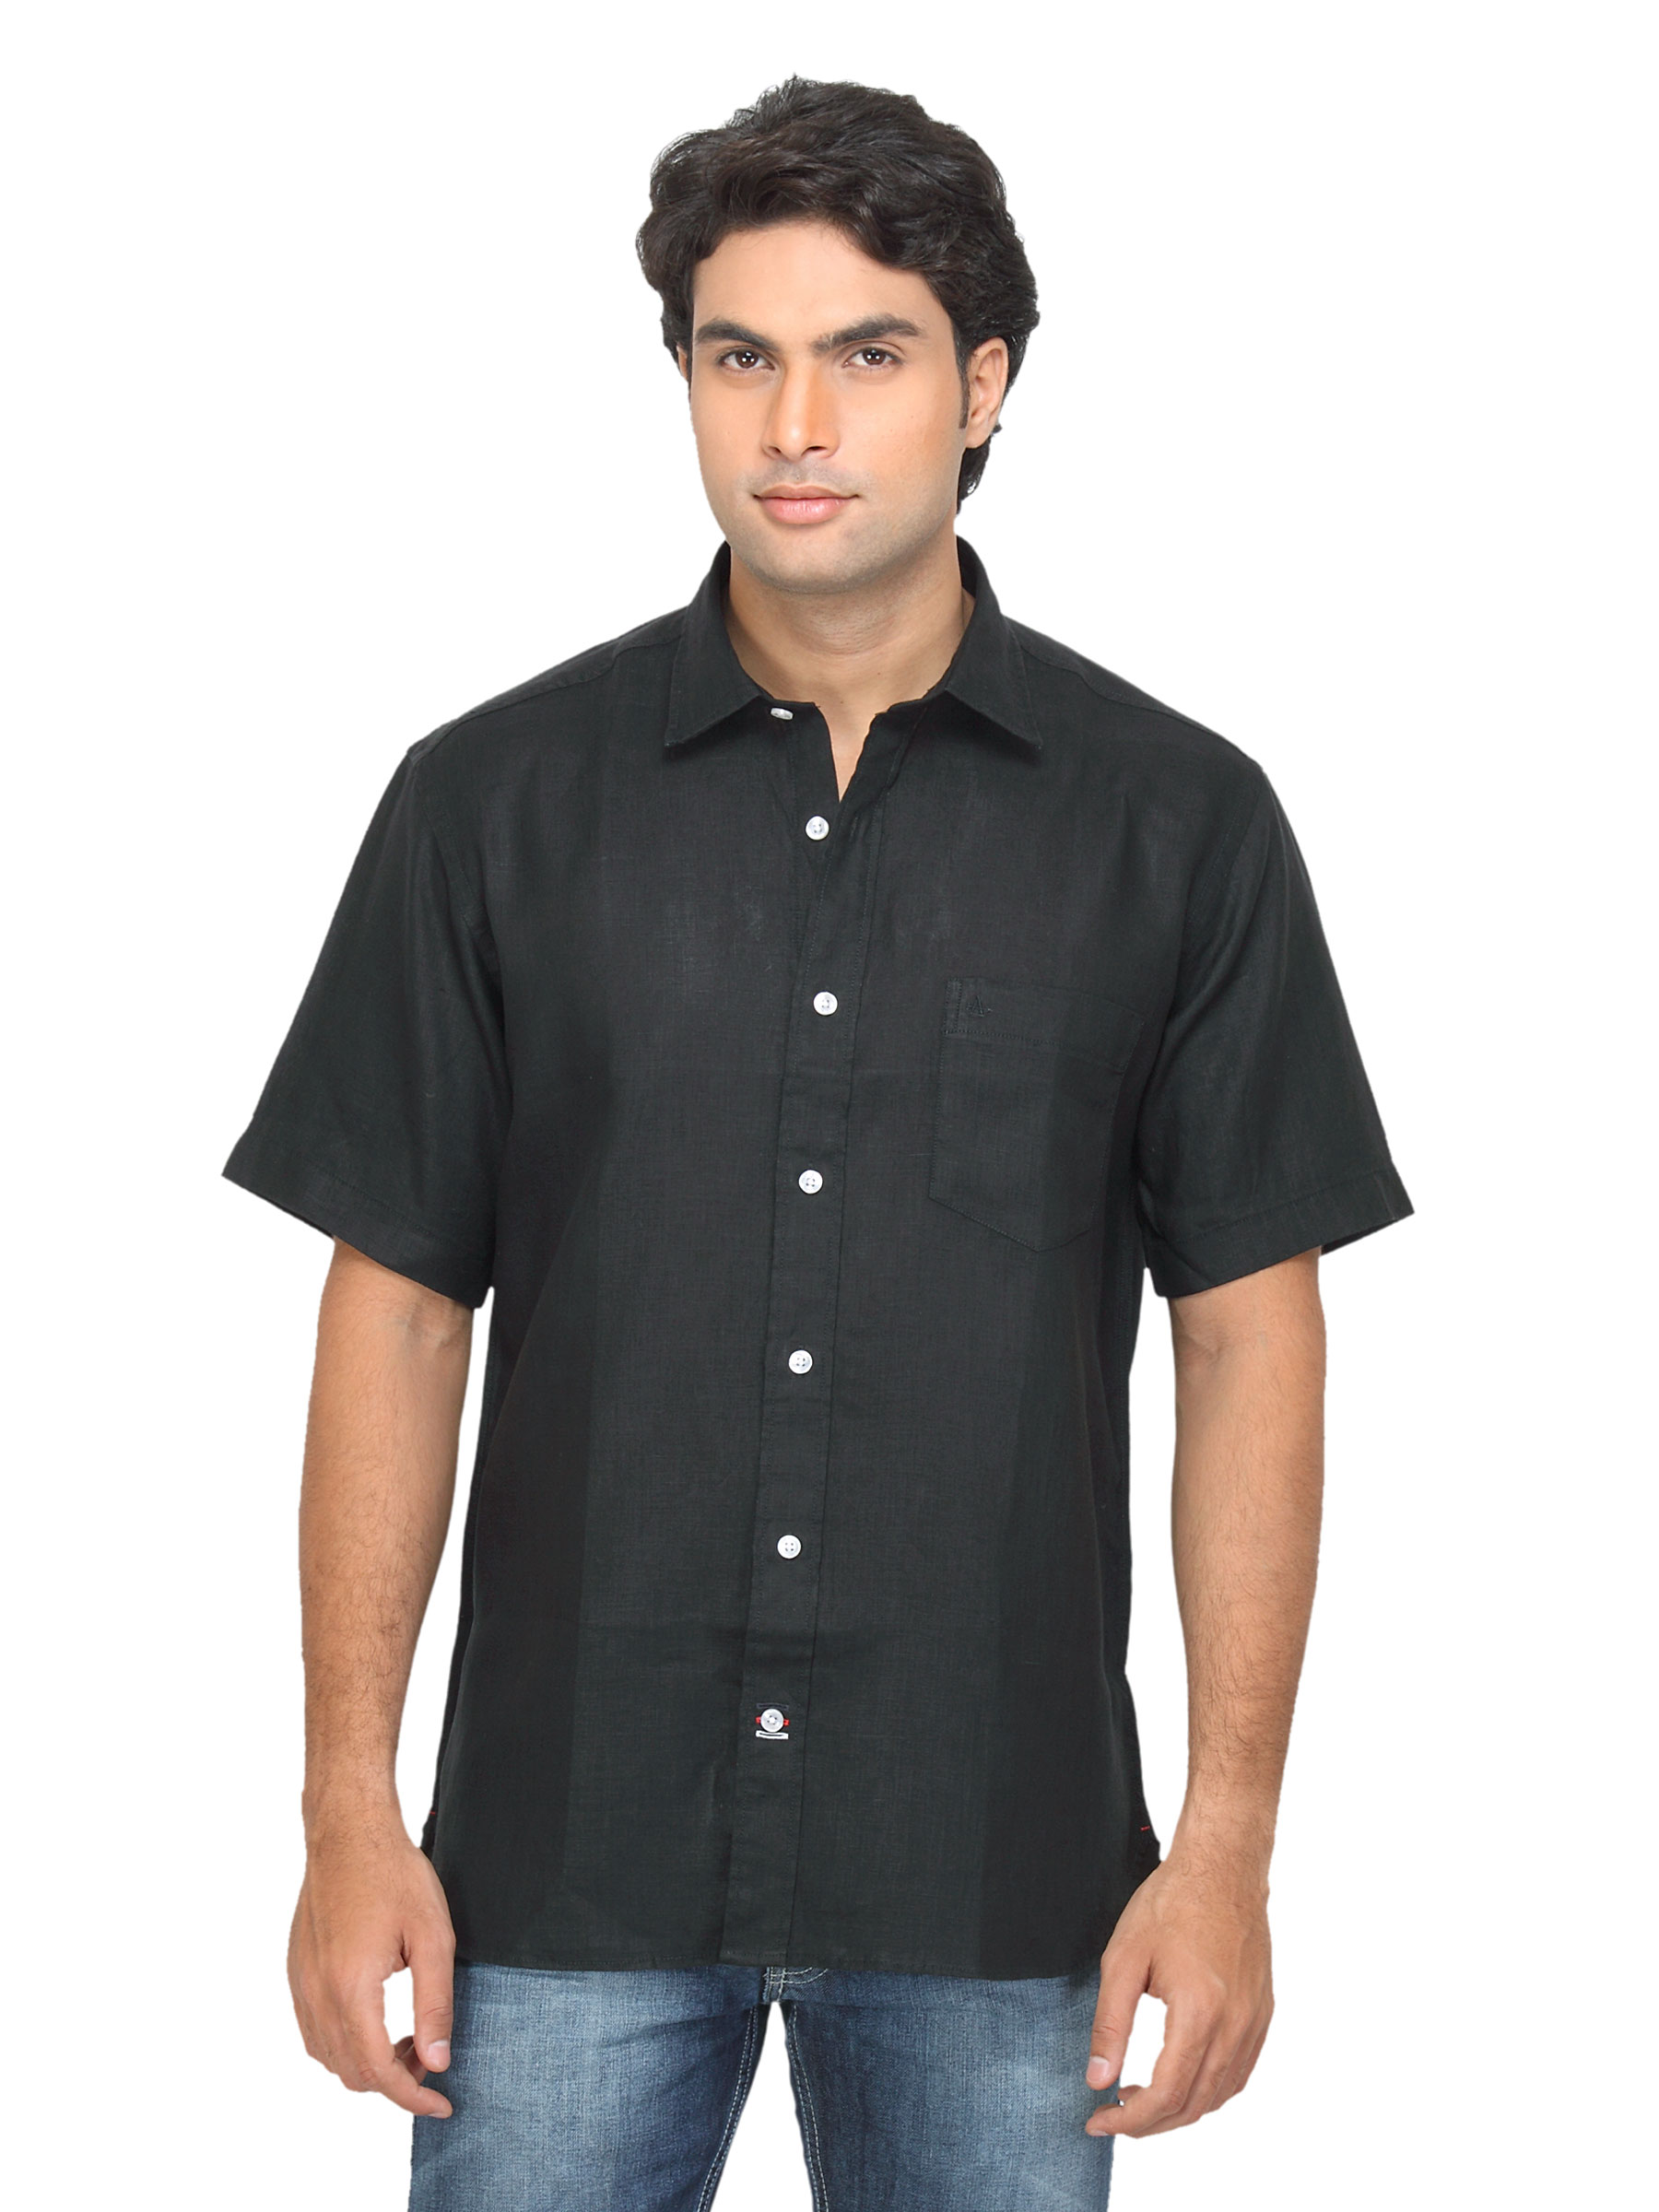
Arrow Sport
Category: Apparel / Topwear / Shirts
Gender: Men
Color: Black
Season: Summer 2012
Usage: Casual